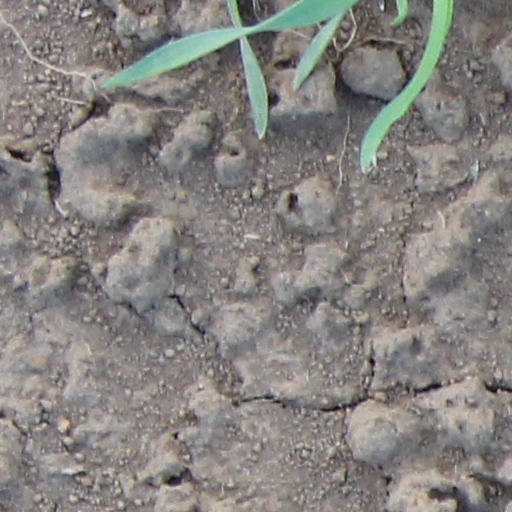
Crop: wheat